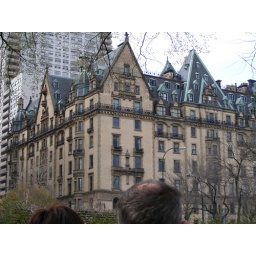
This is the building John Lennon was shot in across the street from Central Park